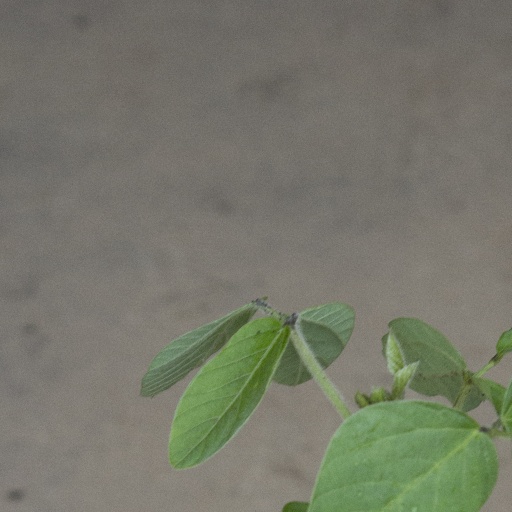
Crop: soybean